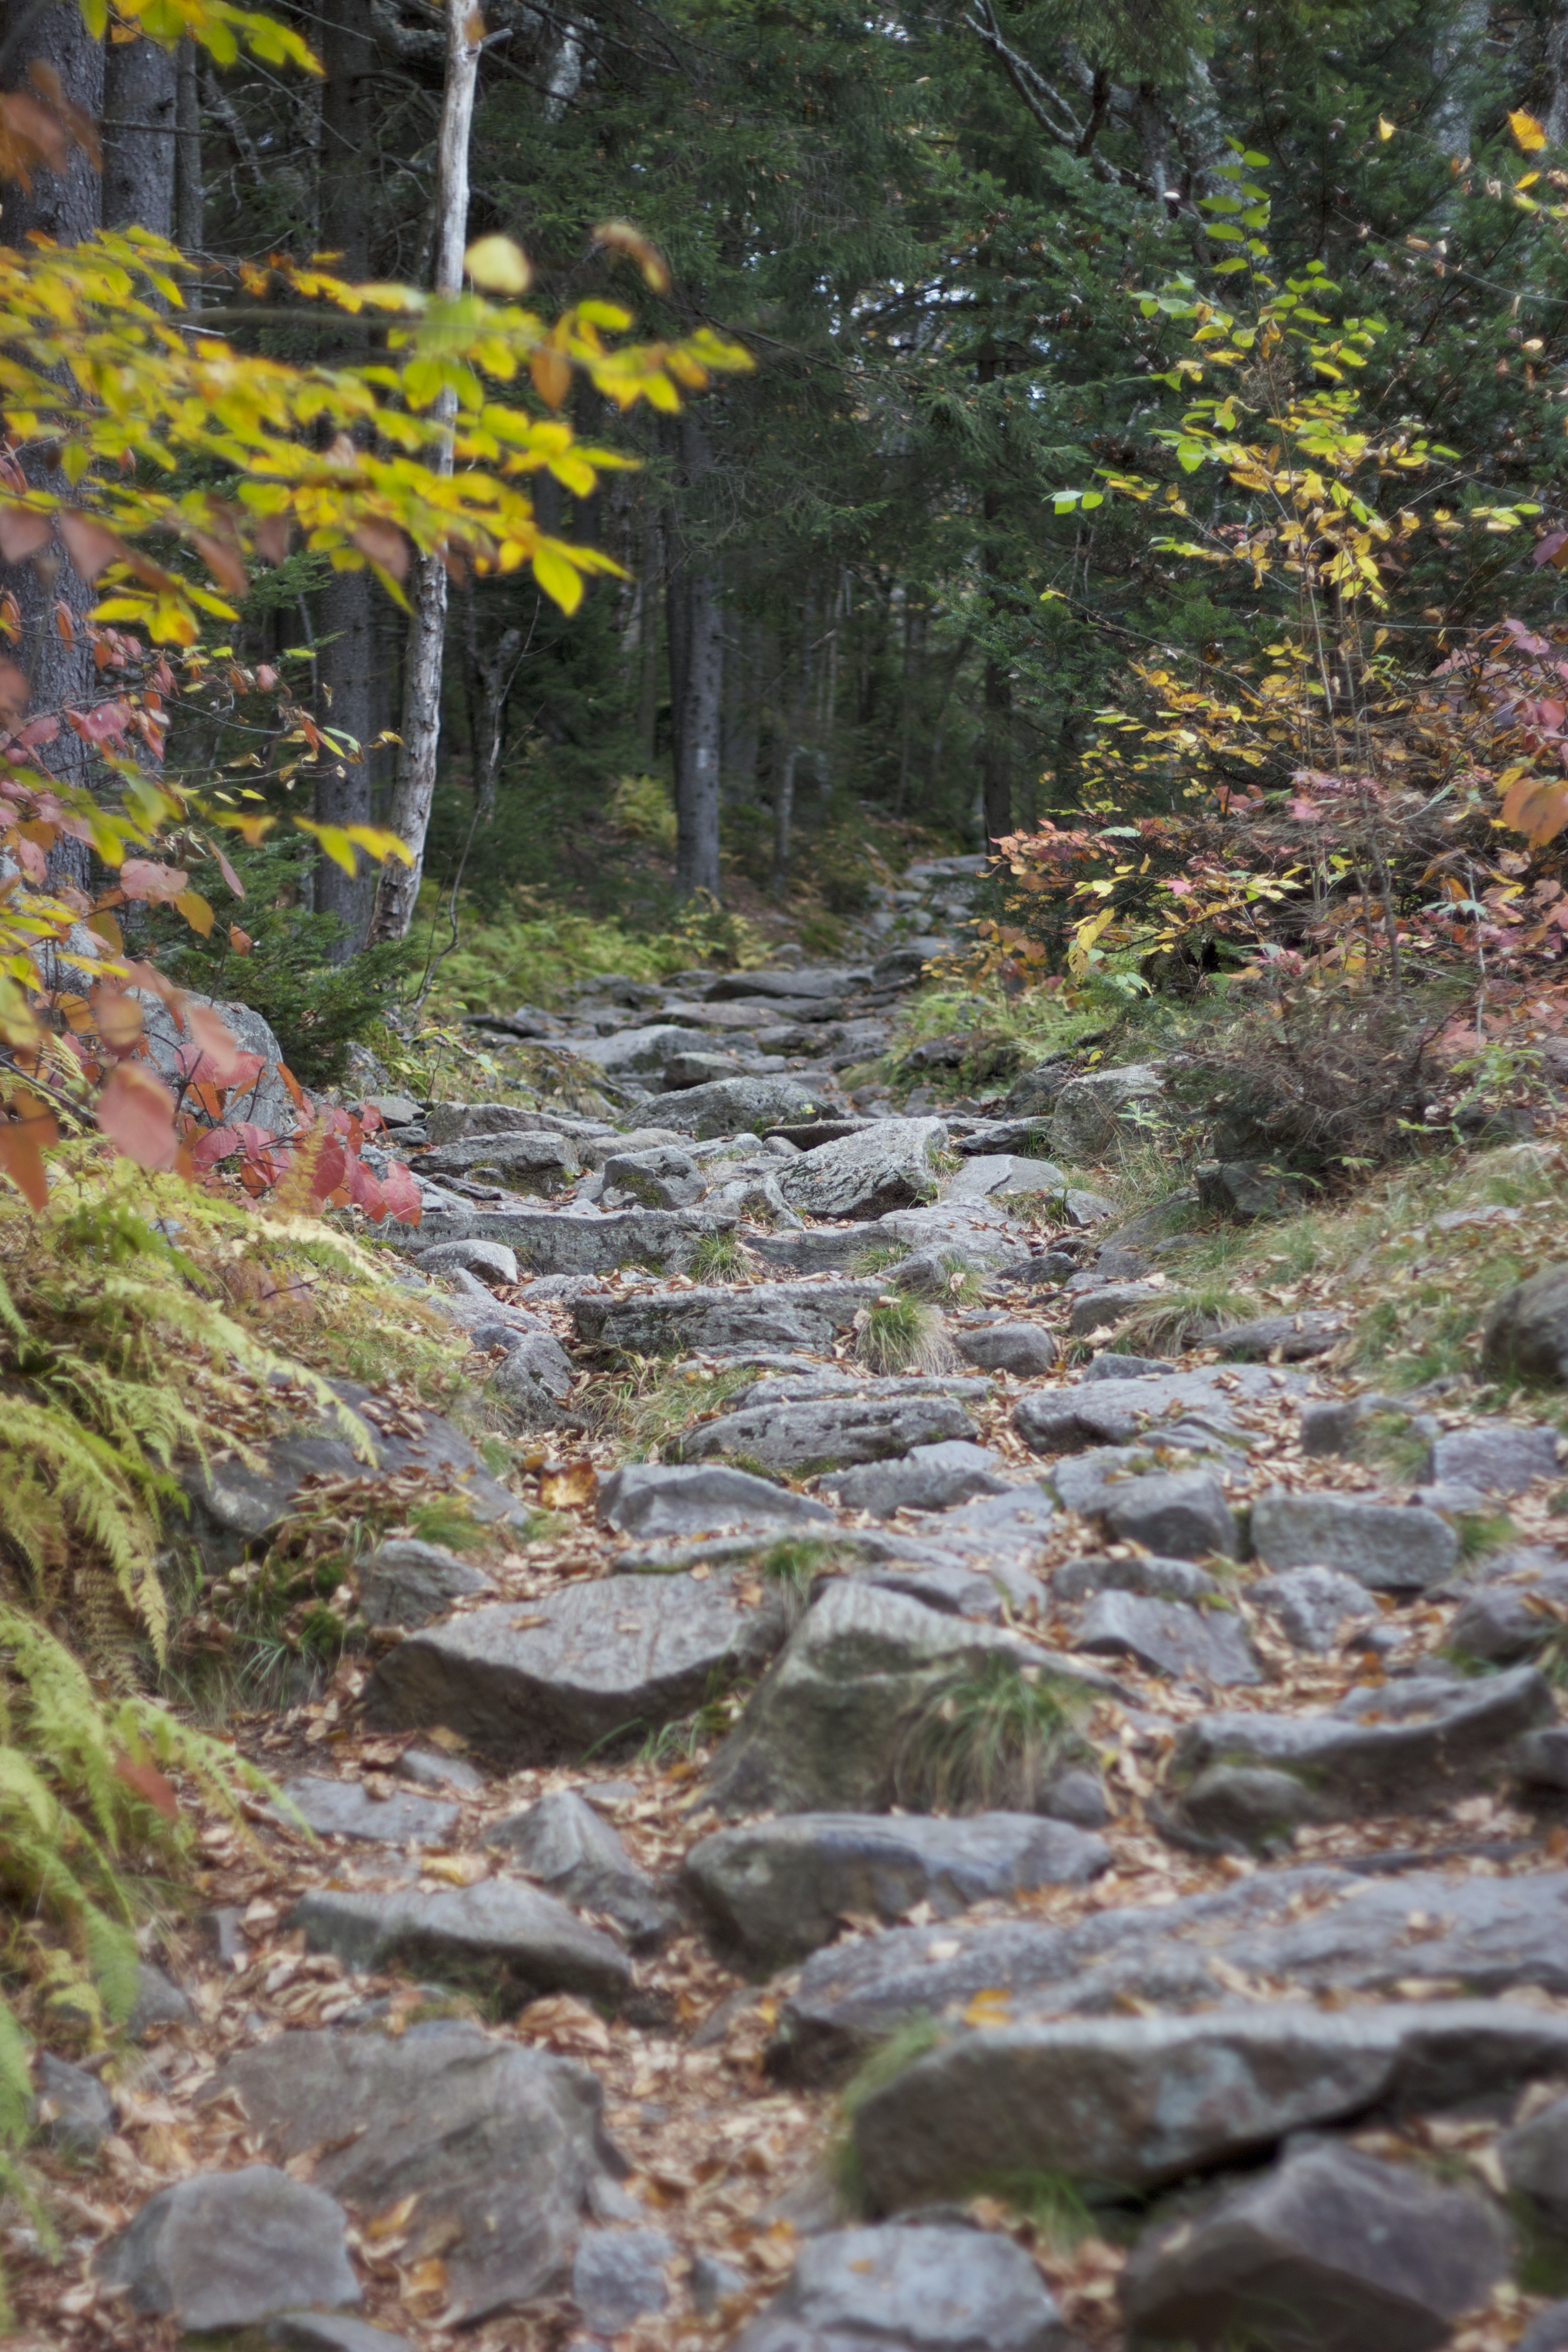
tree, nature, forest, path, pathway, creek, wilderness, hiking, trail, leaf, flower, river, pond, stream, autumn, rapid, season, body of water, trees, rocks, stones, woodland, water feature, watercourse